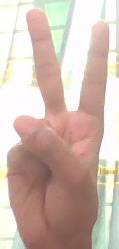
ASL sign: 2